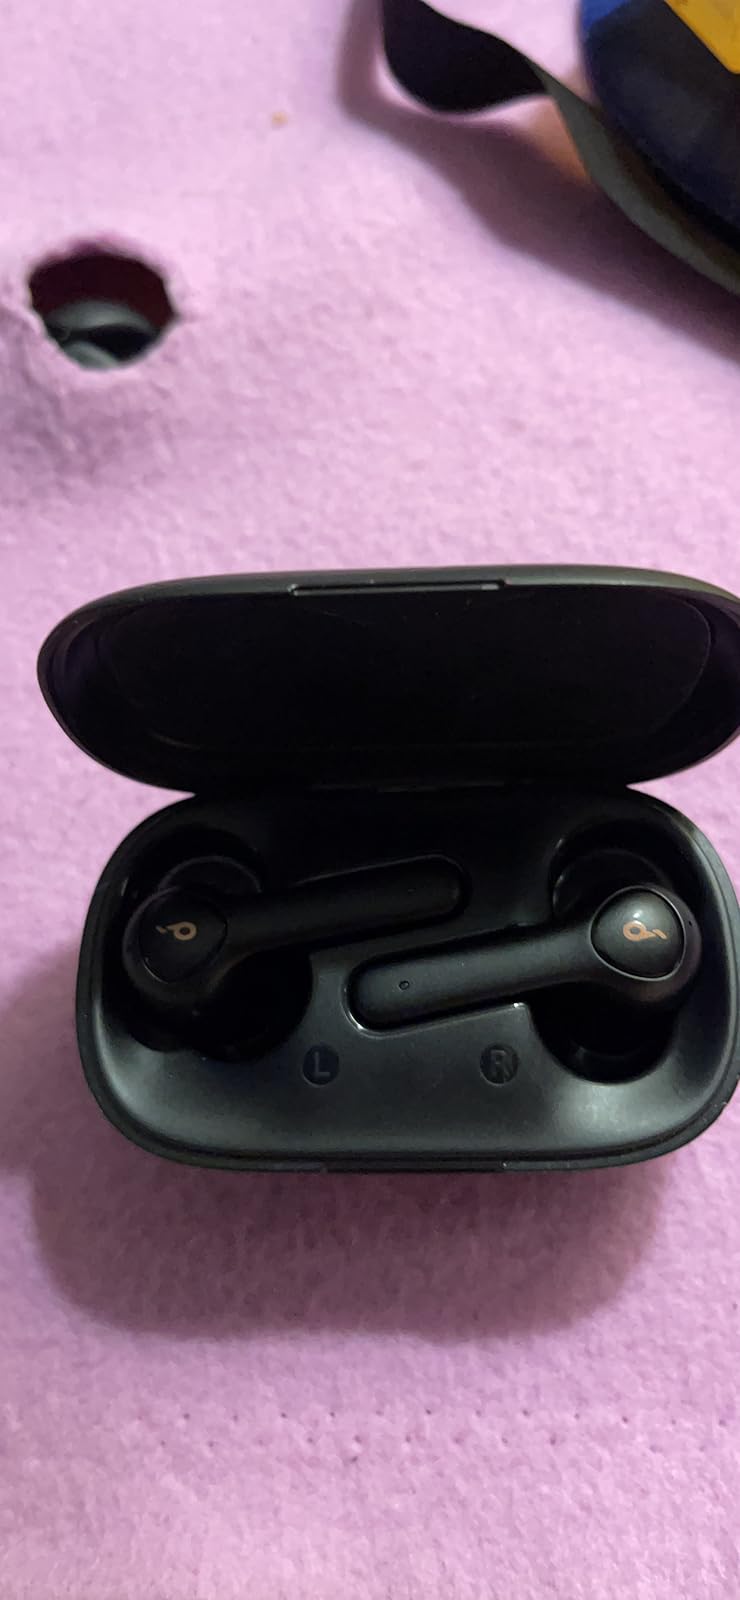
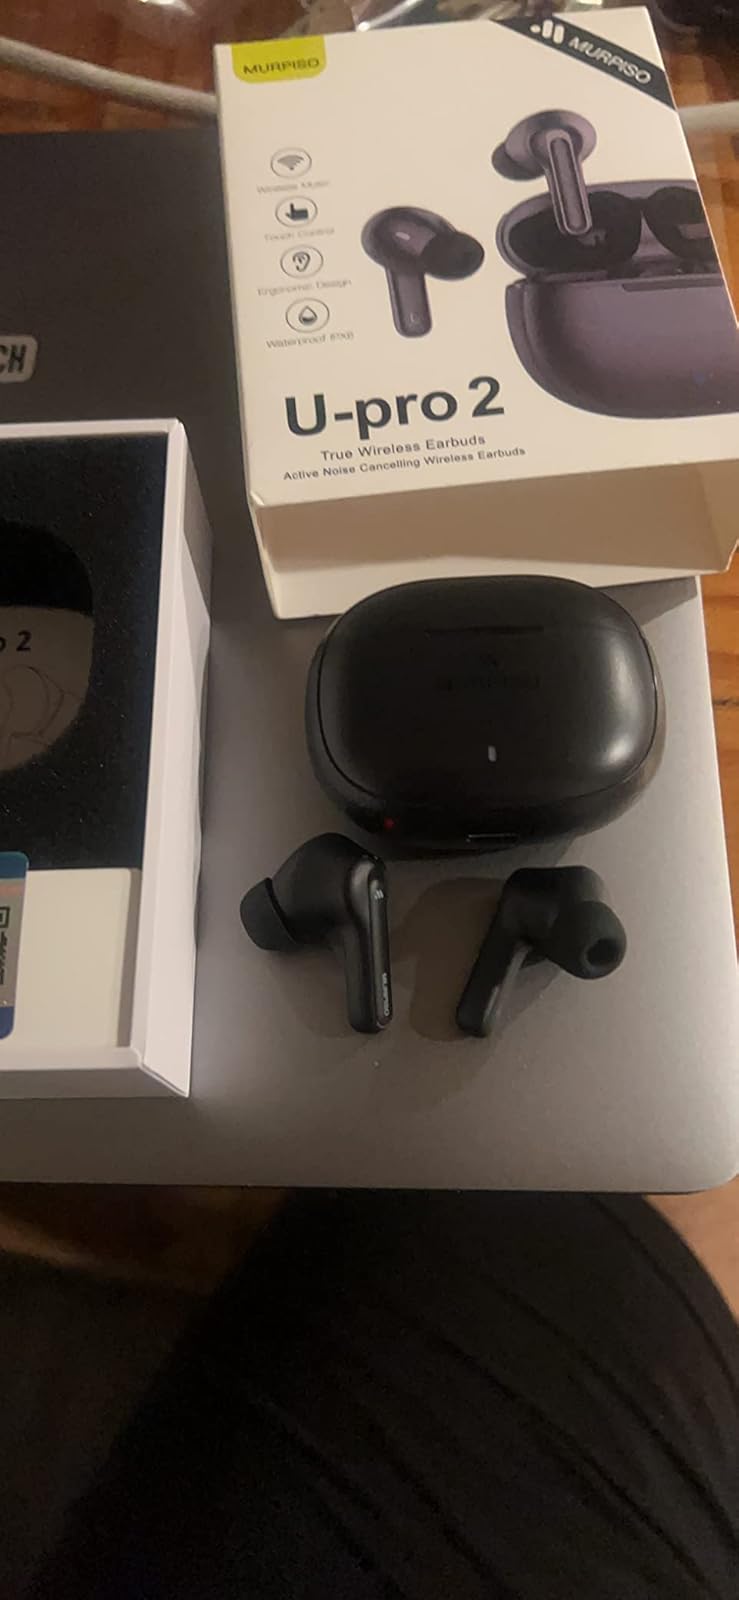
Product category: earbuds
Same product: no